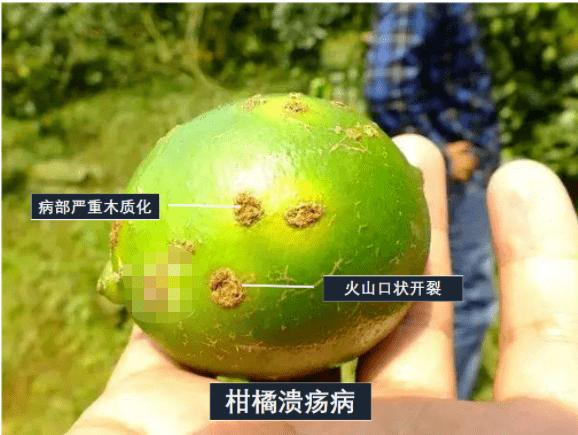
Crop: unknown
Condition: citrus_citrus_canker